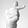
ASL letter: T